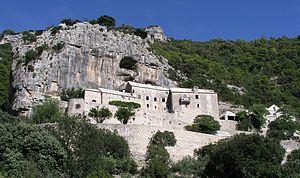
Par son passé et par sa position dans la vallée escarpée située du côté sud de l'île de Brač, l'ermitage Blaca présente un monument culturel unique sur la côte dalmate en Croatie inscrit au patrimoine mondial de l'Unesco en 2007.